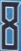
Number: 8